Bechor-Shalom Sheetrit

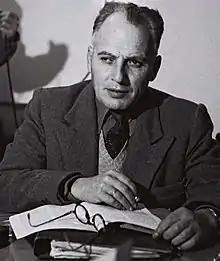
Sheetrit in 1949

Bechor-Shalom Sheetrit (20 January 1895 – 28 January 1967) was an Israeli politician, minister and the only signatory of the Israeli declaration of independence to have been born in the country. He served as Minister of Police from independence in 1948 until shortly before his death in 1967, making him the longest-serving cabinet member in the same portfolio to date.